Prospect Hill, New Haven

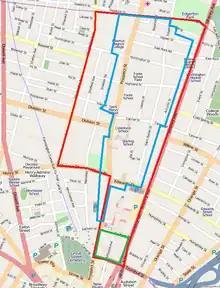
Map of Prospect Hill neighborhood. Red line is the city-defined neighborhood planning zone. Blue is the Prospect Hill Historic District. Green is the Hillhouse Avenue Historic District

Prospect Hill is a neighborhood of the city of New Haven, Connecticut located in the north central portion of the city, directly north of Downtown New Haven. The neighborhood contains residences, institutional buildings of Albertus Magnus College and a portion of the main campus of Yale University, including the Science Hill area, the Hillhouse Avenue area and the Yale Peabody Museum. The City of New Haven defines the neighborhood to be the region bounded by the town of Hamden in the north, Winchester Avenue in the west, Munson Street/Hillside Place/Prospect Street in the southwest, Trumbull Street in the south, and Whitney Avenue in the east. Prospect Street is the main thoroughfare through the neighborhood.